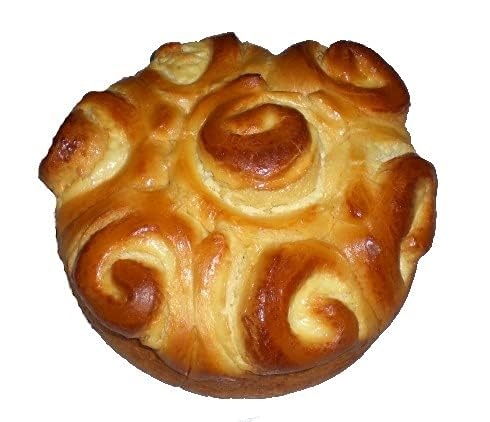
Jumbo Traditional Cheese Babka
Jumbo Family Size Traditional Cheese Babka Pack / European Coffee Cake (32Oz Each) A Cross Between A Cake And Bread This Cheese Babka Is An Enriched Yeast Dough With A Lightly Sweetened Cheese Filling Perfect For Easter Breakfast, Brunch, Or Great With Tea Or Coffee Traditional Cheese Babka Baked From Scratch In One Of New York'S Finest Bakeries
Brand: Gourmet Market
Category: Food, Beverages & Tobacco > Food Items > Bakery > Coffee Cakes